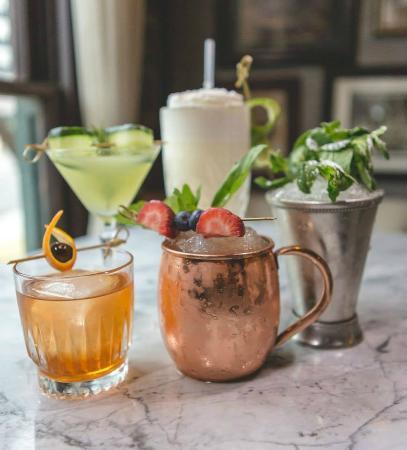
some of our famous cocktails .